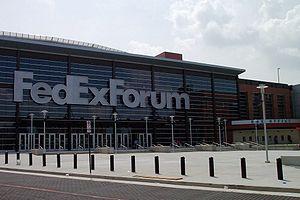
Le FedExForum est une salle omnisports située à Memphis, dans le Tennessee.
Les playoffs NBA 2014 sont les séries éliminatoires de la saison NBA 2013-2014. Ils débutent le samedi 19 avril 2014.
Les playoffs NBA 2015 sont les séries éliminatoires de la saison NBA 2014-2015. Ils ont débuté le samedi 18 avril 2015.